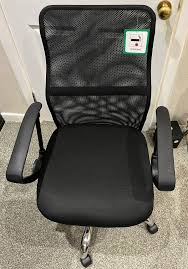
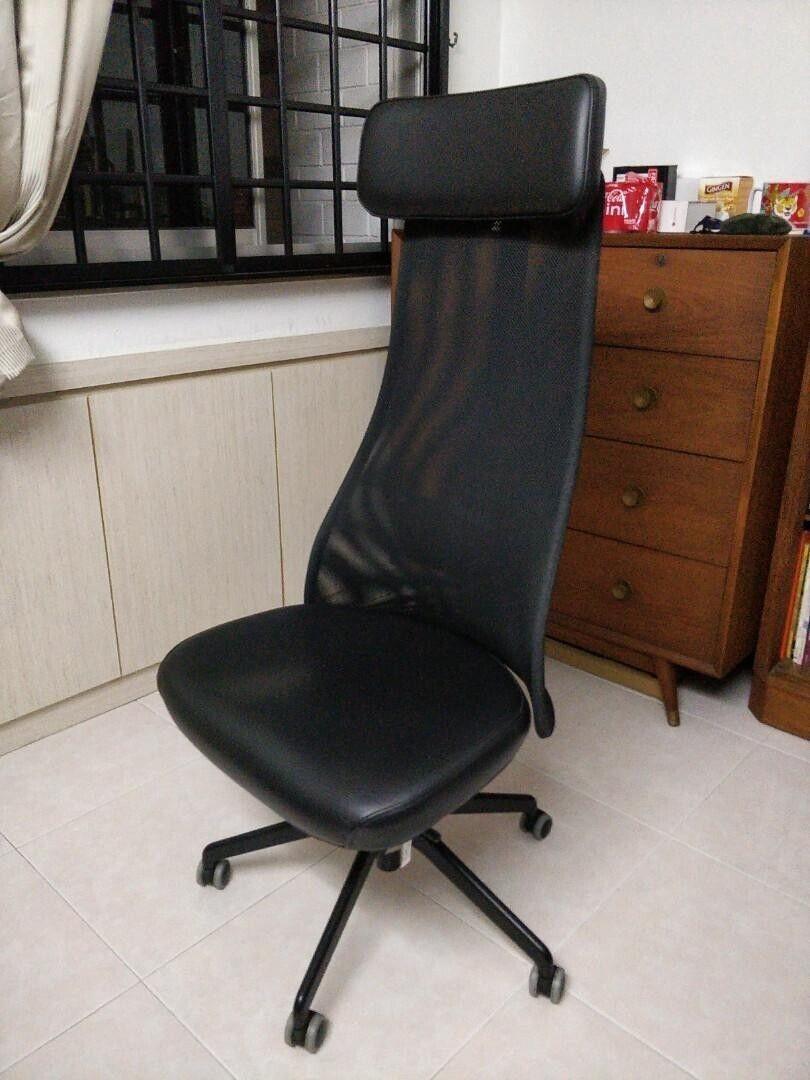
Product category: items_chair
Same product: no